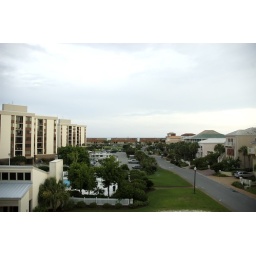
view from the roof of our house in FL